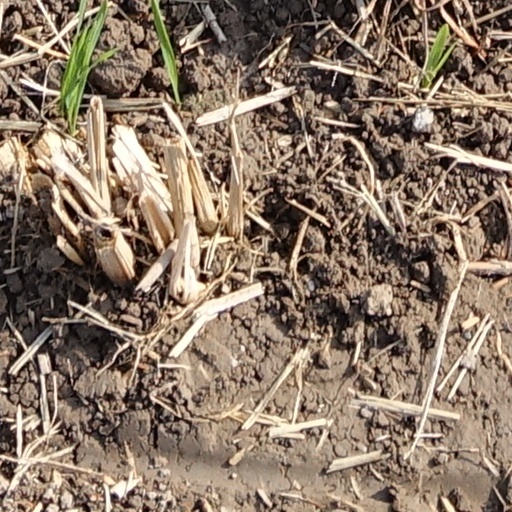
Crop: wheat